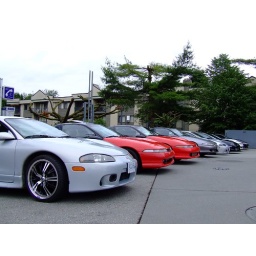
Holy crap, 2 brite red 91 cars in one location!